Answer in natural language. Is advanced coding ai (highlighted by a red box) further away or in front of wooden dining table (highlighted by a blue box)? Choose between the following options: further away or in front
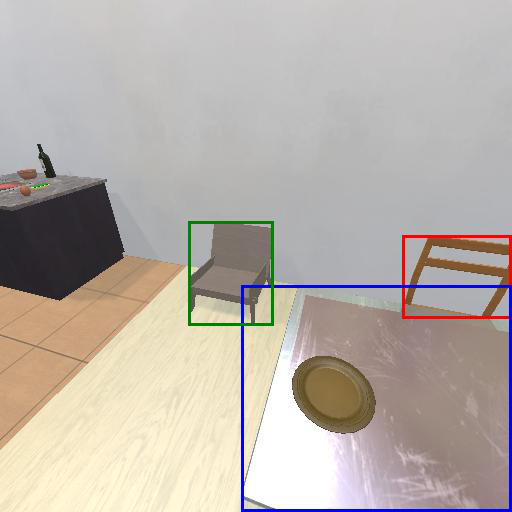
<answer>further away</answer>